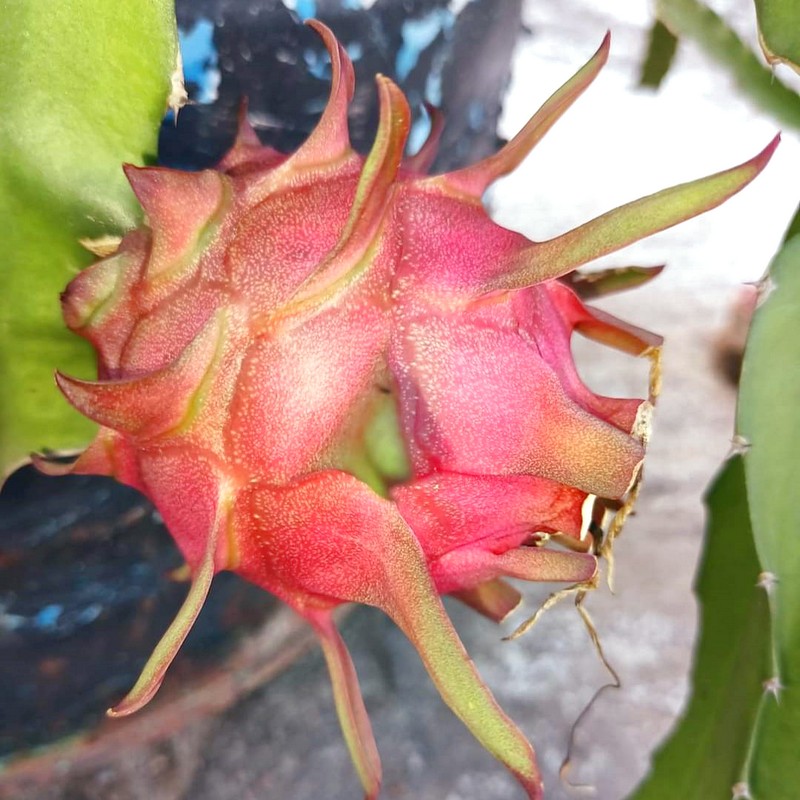
Label: Fresh Dragon Fruit